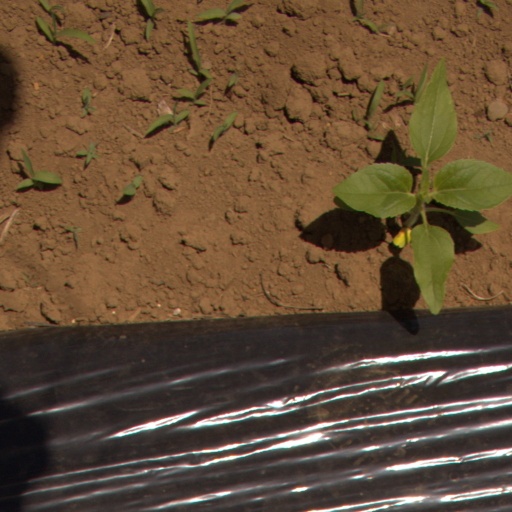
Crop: Jerusalem artichoke